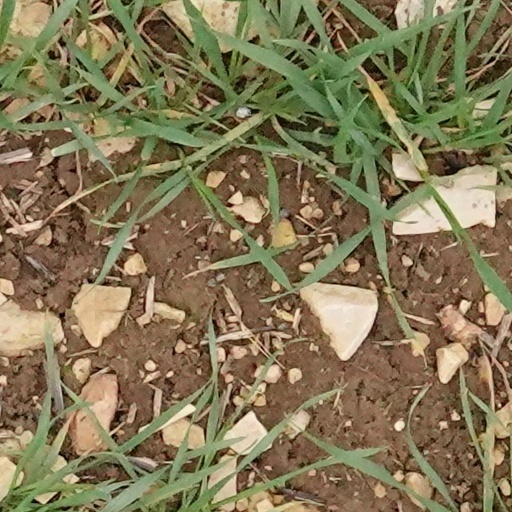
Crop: wheat